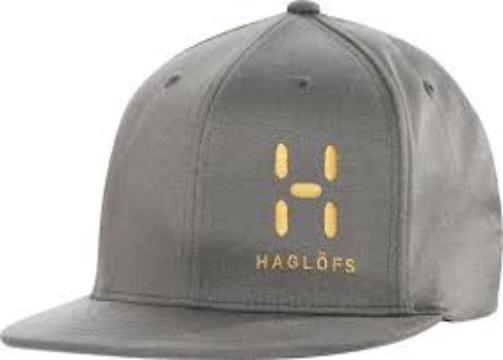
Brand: Haglofs
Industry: Clothes